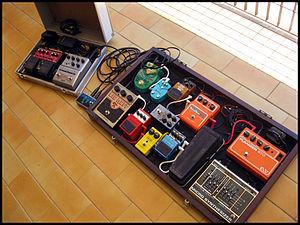
Les effets, ou effets audio, sont des dispositifs électroniques ou informatiques permettant la modification d'un signal sonore en vue de le rendre plus agréable à l'écoute, de le corriger, ou même de le rendre méconnaissable afin d'en tirer un rendu sonore inédit. Ces effets sont utilisés dans de nombreux domaines tels que la musique, la sonorisation, l'animation, le cinéma ou les jeux vidéo.